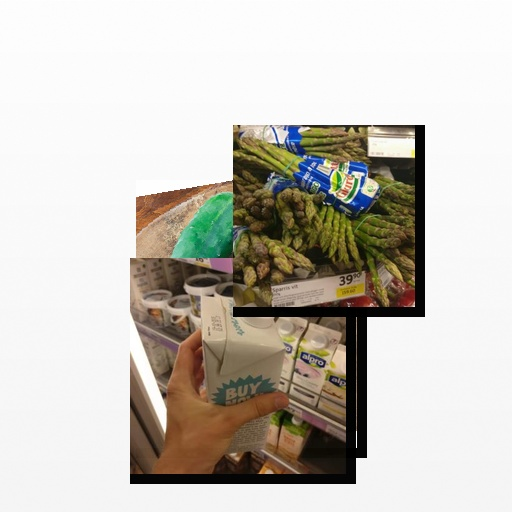
Food items: asparagus, cucumber, oat_yogurt